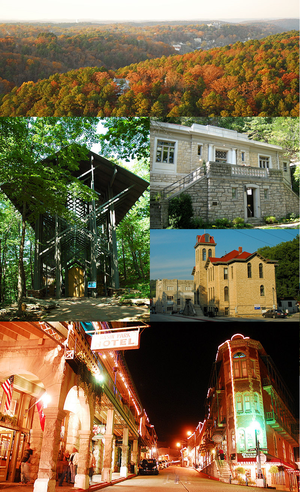
Eureka Springs est une ville située dans l’État américain d'Arkansas, dans le comté de Carroll, dont elle est l'un des deux sièges. Selon le recensement de 2010, sa population est de 2 073 habitants.